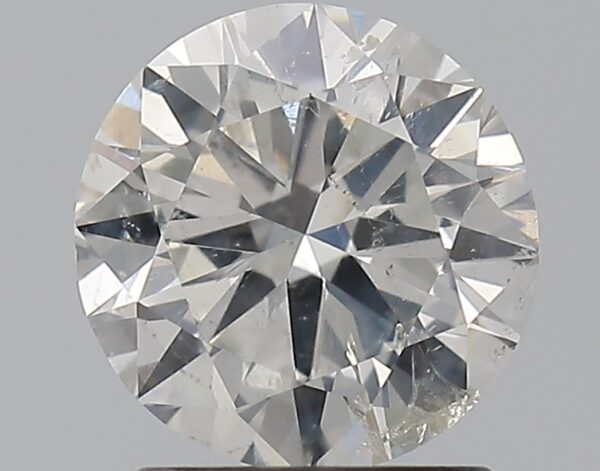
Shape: round
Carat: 1.5
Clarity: SI2
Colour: H
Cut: VG
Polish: VG
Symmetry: VG
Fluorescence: N
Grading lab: IGI
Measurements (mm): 7.34 x 7.15 x 4.42